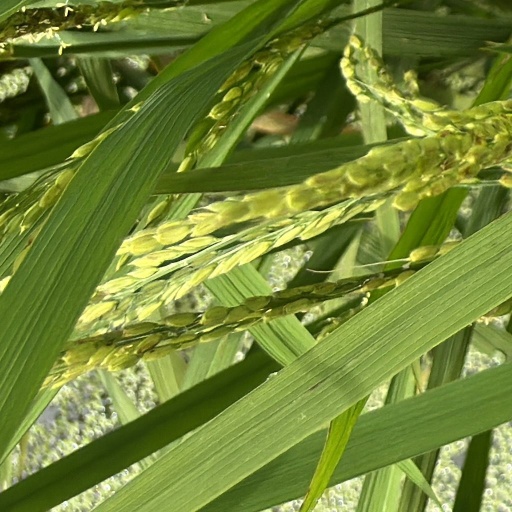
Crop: rice